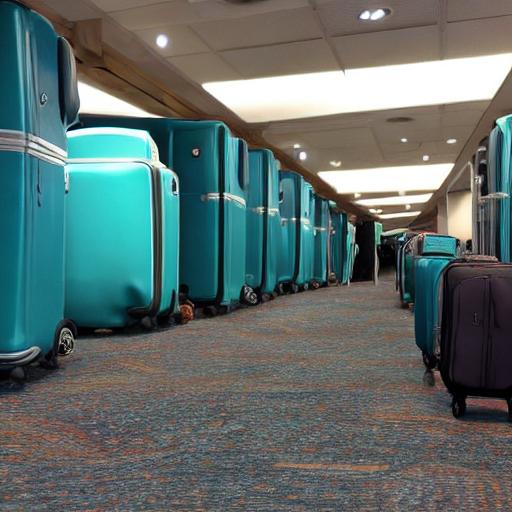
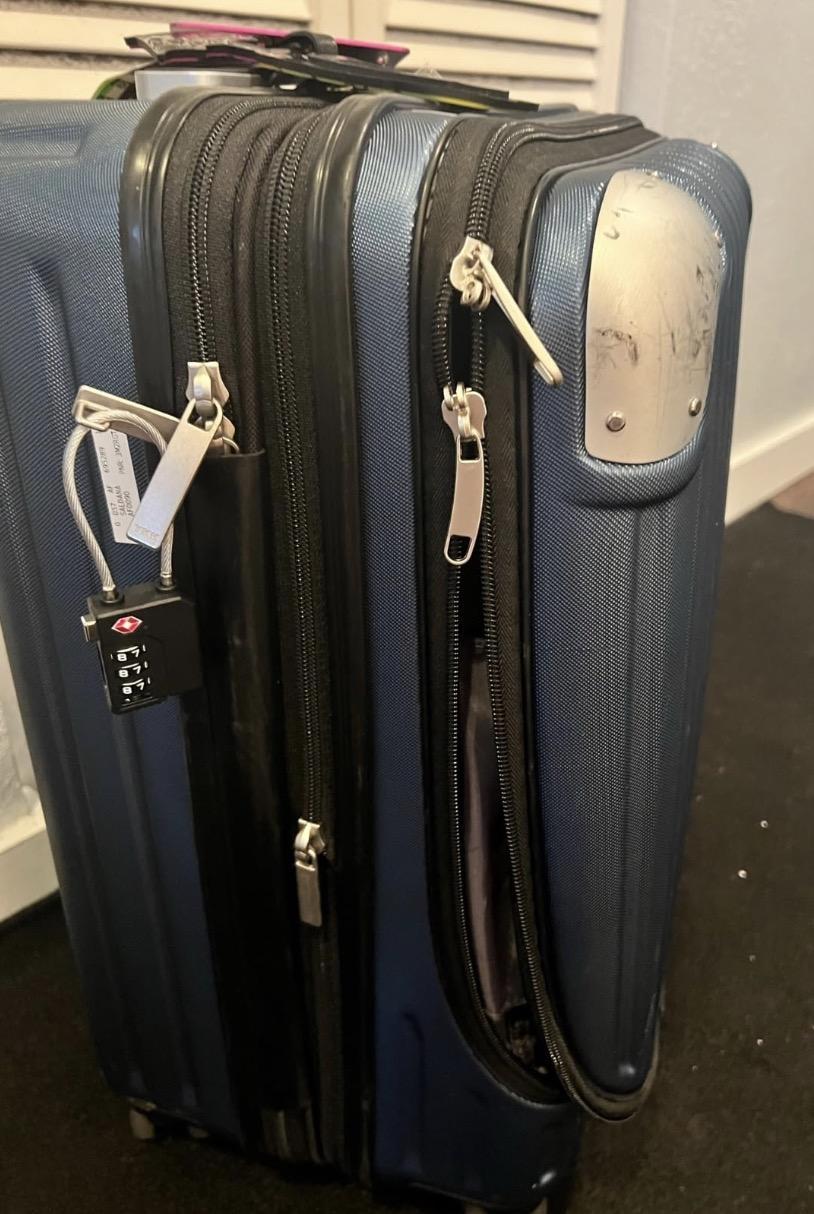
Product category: items_tea
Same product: no